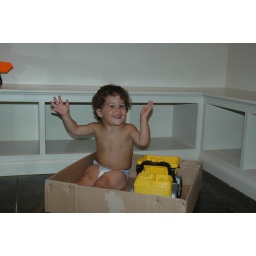
Hanging out in empty boxes at our new house